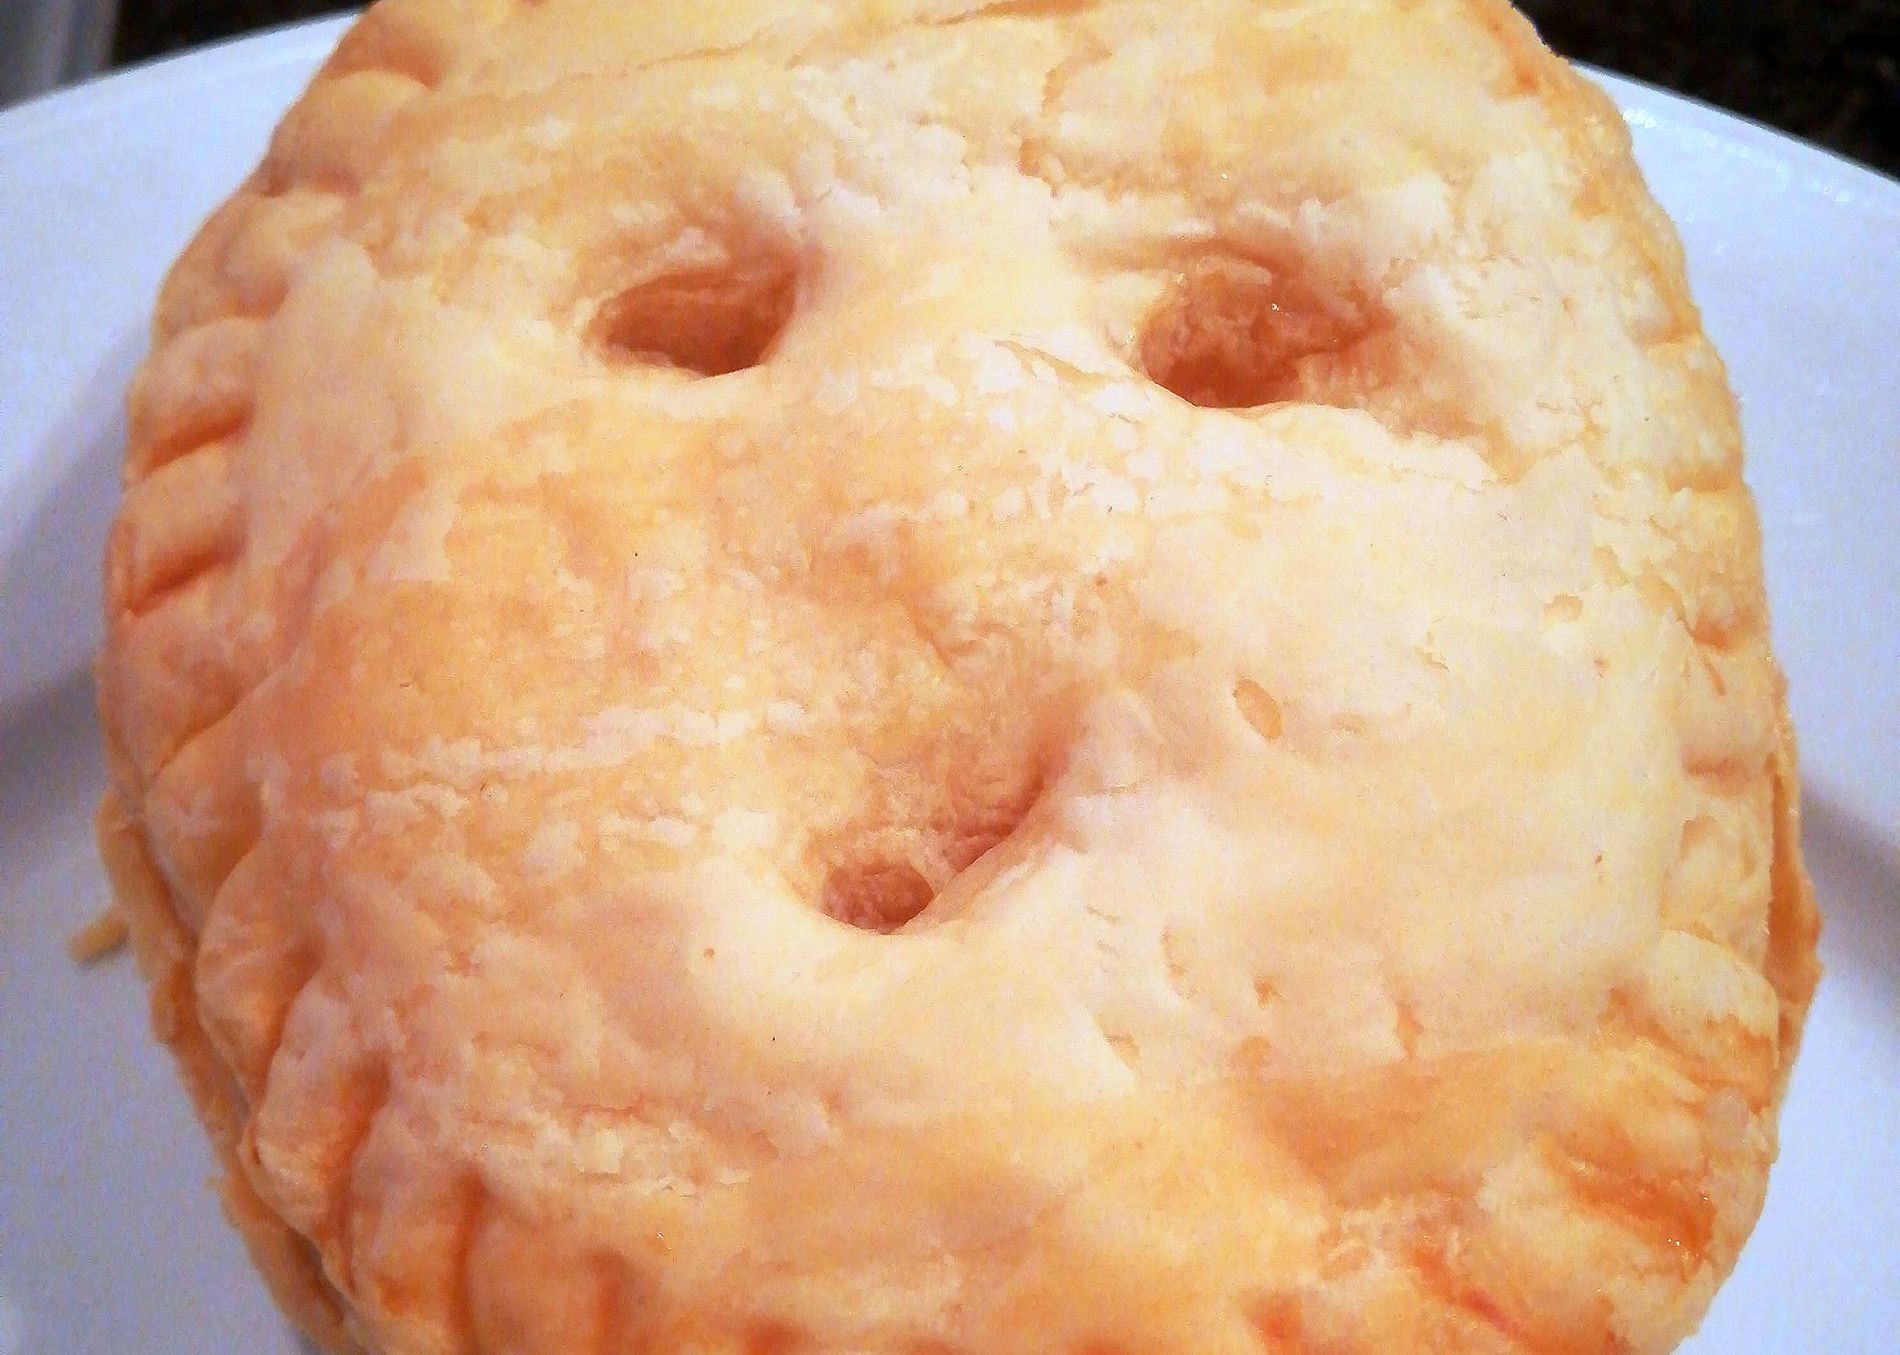
A Donut In A Plate.
This photo features a yellow fluffy dount served seemingly on a white plate with a blurry background.
A close-up scene taken for a fluffy yellow donut put on a white plate. The photo's colour palette encompasses white which is contrasting with yellow in the donut and defining it making it the focal poing of the scene. The overall scene makes me feel a bot of craving for sugar yet the holes in the donut is a little bit appetite suppressant.
Labels: Cake, Dessert, Food, Pie, Apple Pie, Bread, Plate, Donut, Blurry Background
Camera: HUAWEI WAS-LX1
Aperture: F2.2
Exposure: 1/20 sec
ISO: 640
Focal length: 3.8 mm